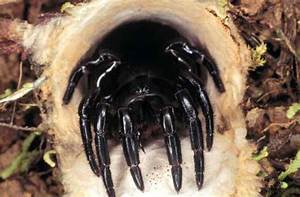
Label: spider